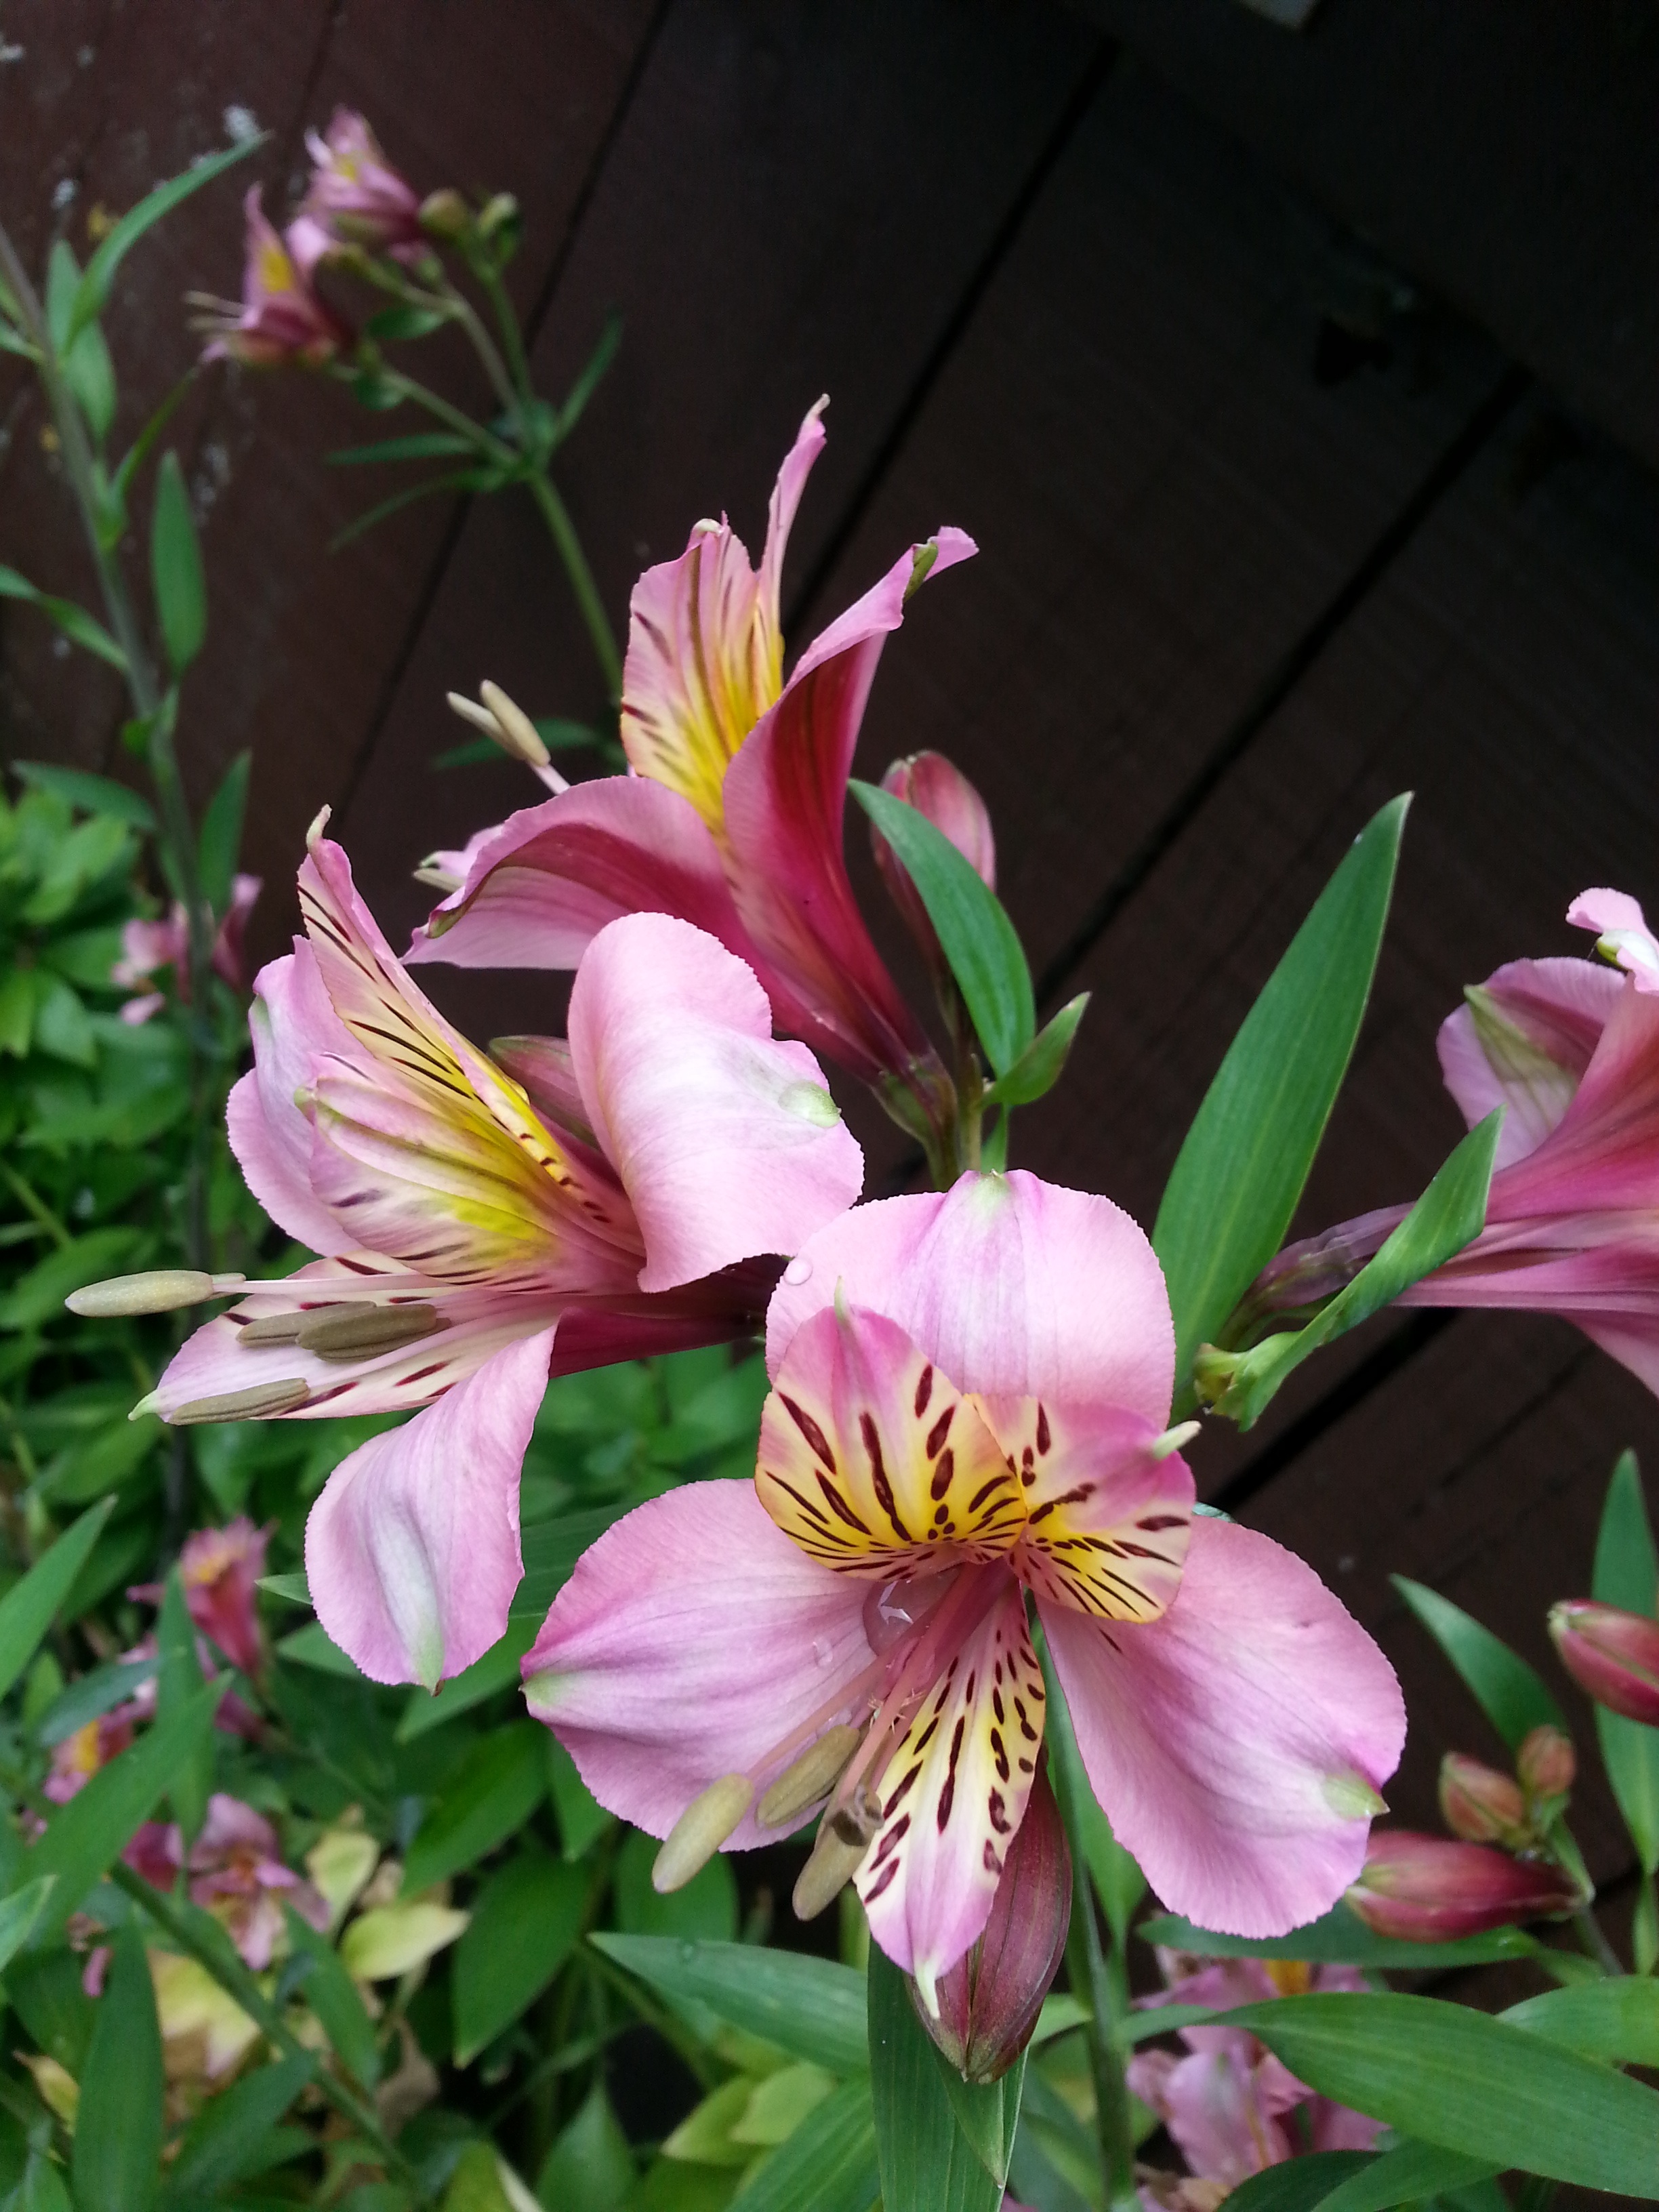
nature, blossom, plant, flower, petal, botany, flora, lily, floristry, spring flower, daylily, pink petals, flowering plant, lily of the incas, peruvian lily, alstroemeria aurea, land plant, alstroemeriaceae